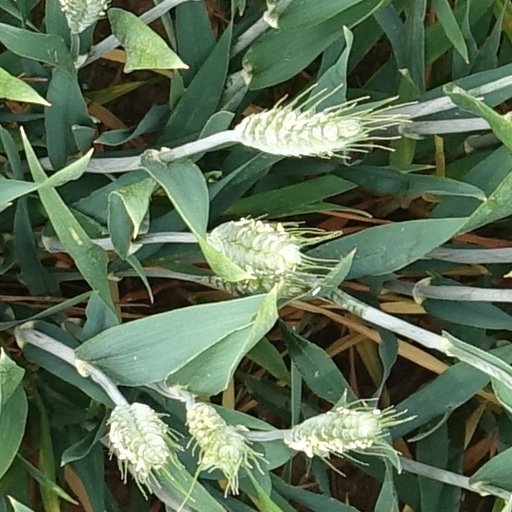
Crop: wheat